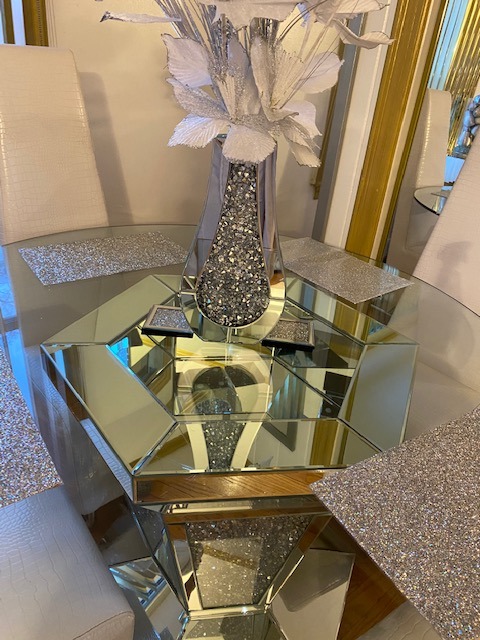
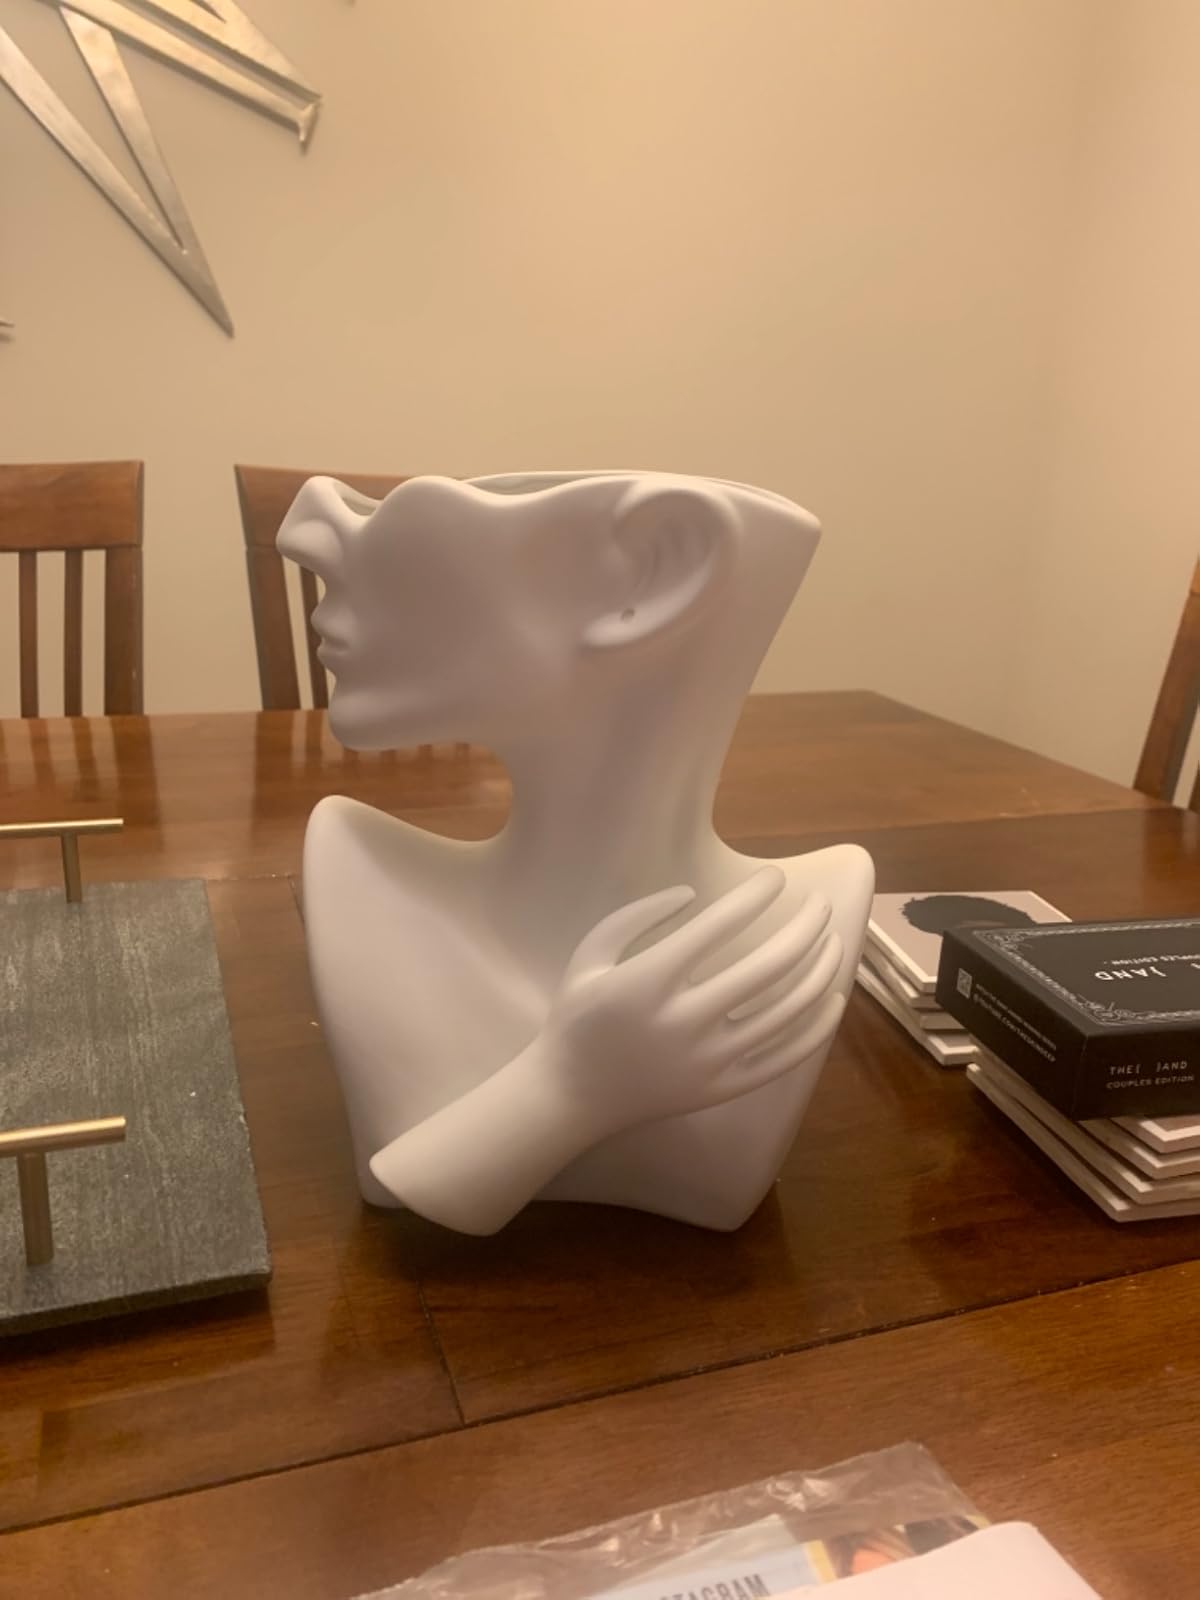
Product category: vase
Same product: no